NoMa

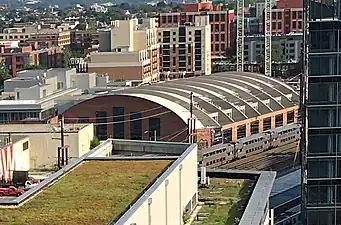
An aerial view of the historic Uline Arena, now a renovated REI store.

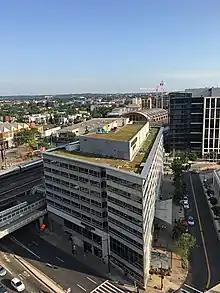
A portion of NoMa in 2017.

Union Market borders NoMa on the east and has a gourmet food hall, retail non-food stalls and a rooftop with bar, picnic tables and event stage.